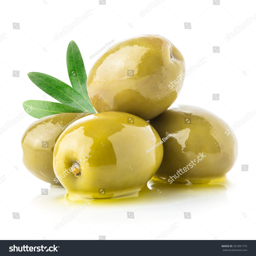
green olives & oil isolated on a white